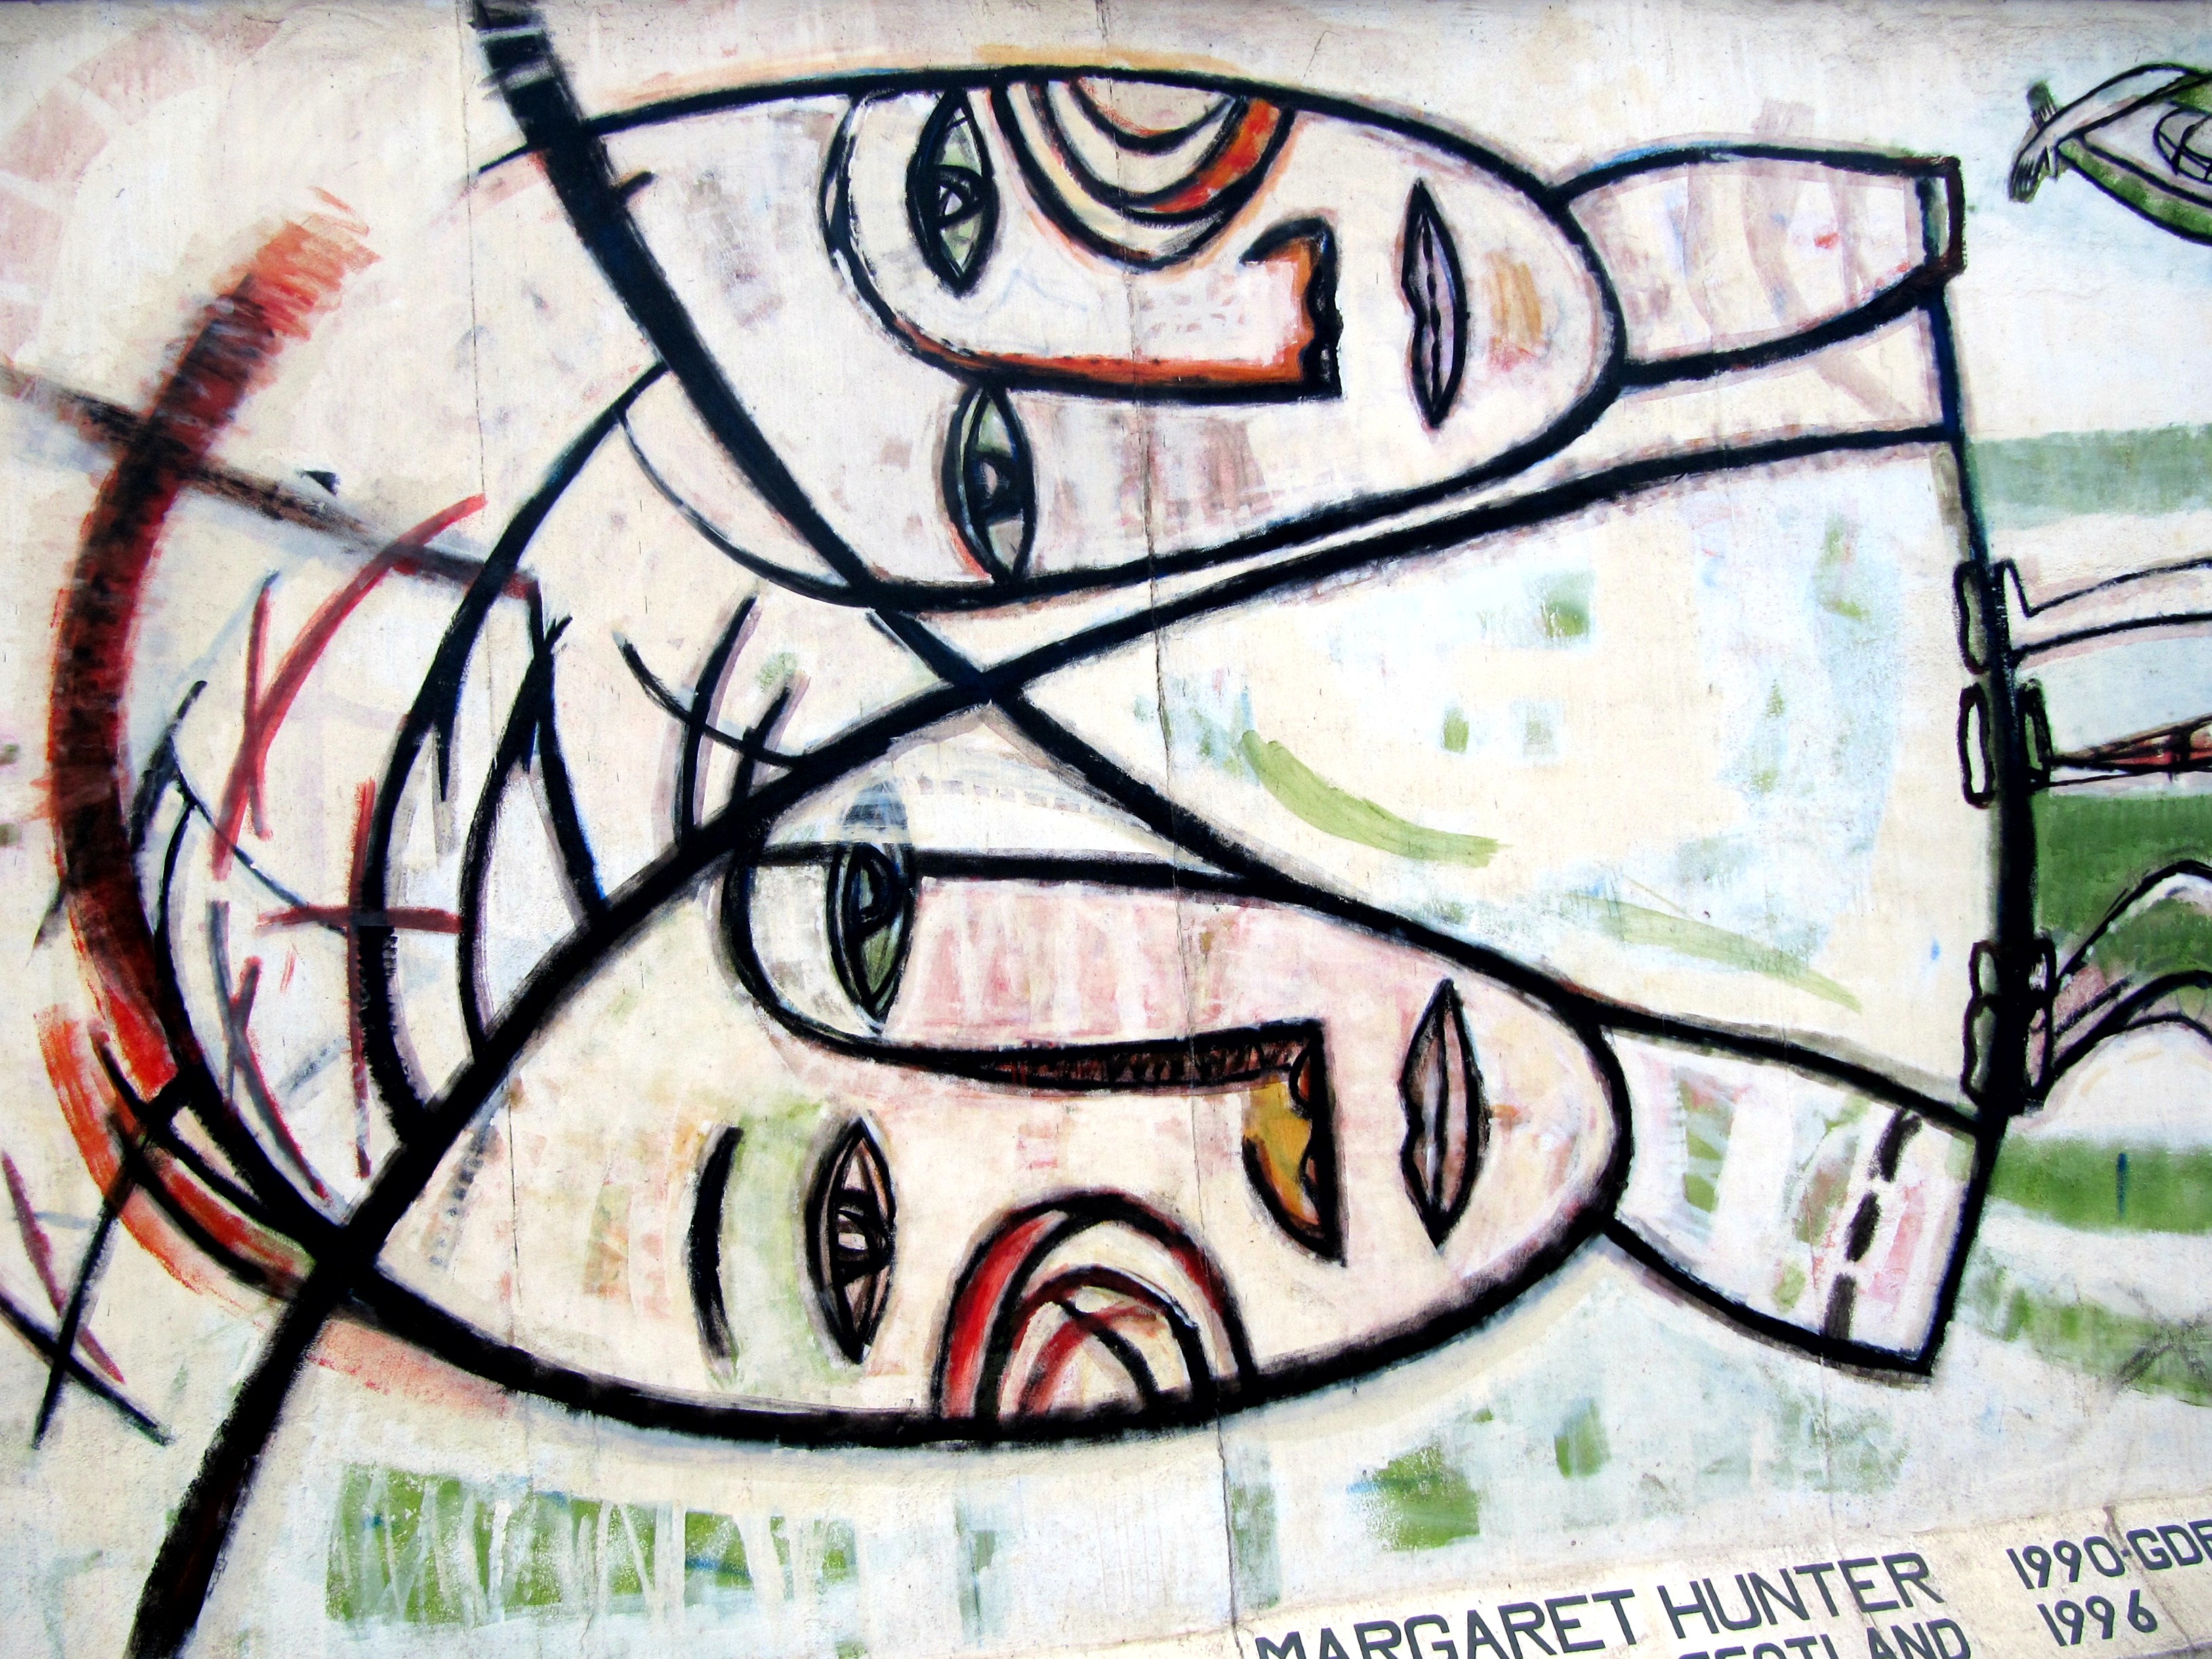
glass, wall, graffiti, art, sketch, drawing, illustration, berlin wall, east side gallery